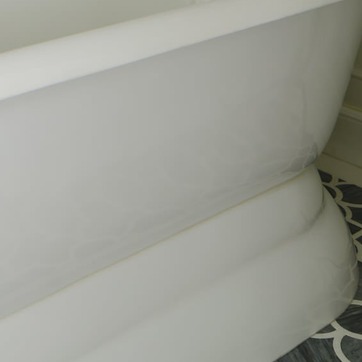
Material: ceramic